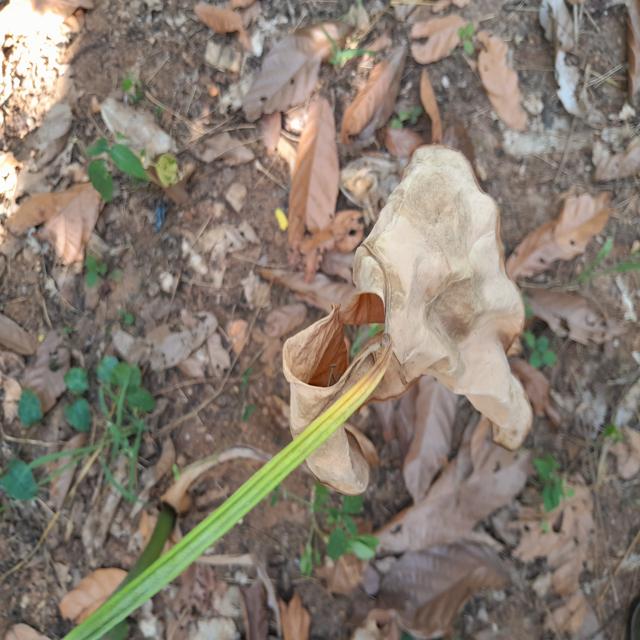
Label: Late_Blight